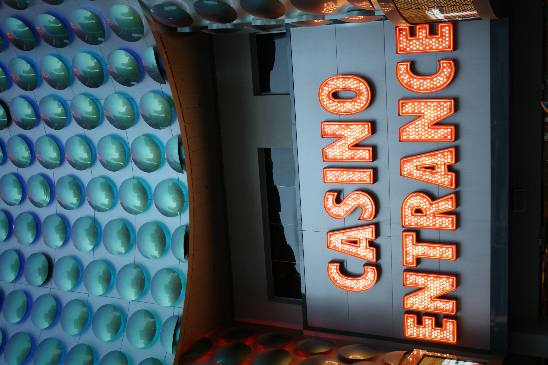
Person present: No